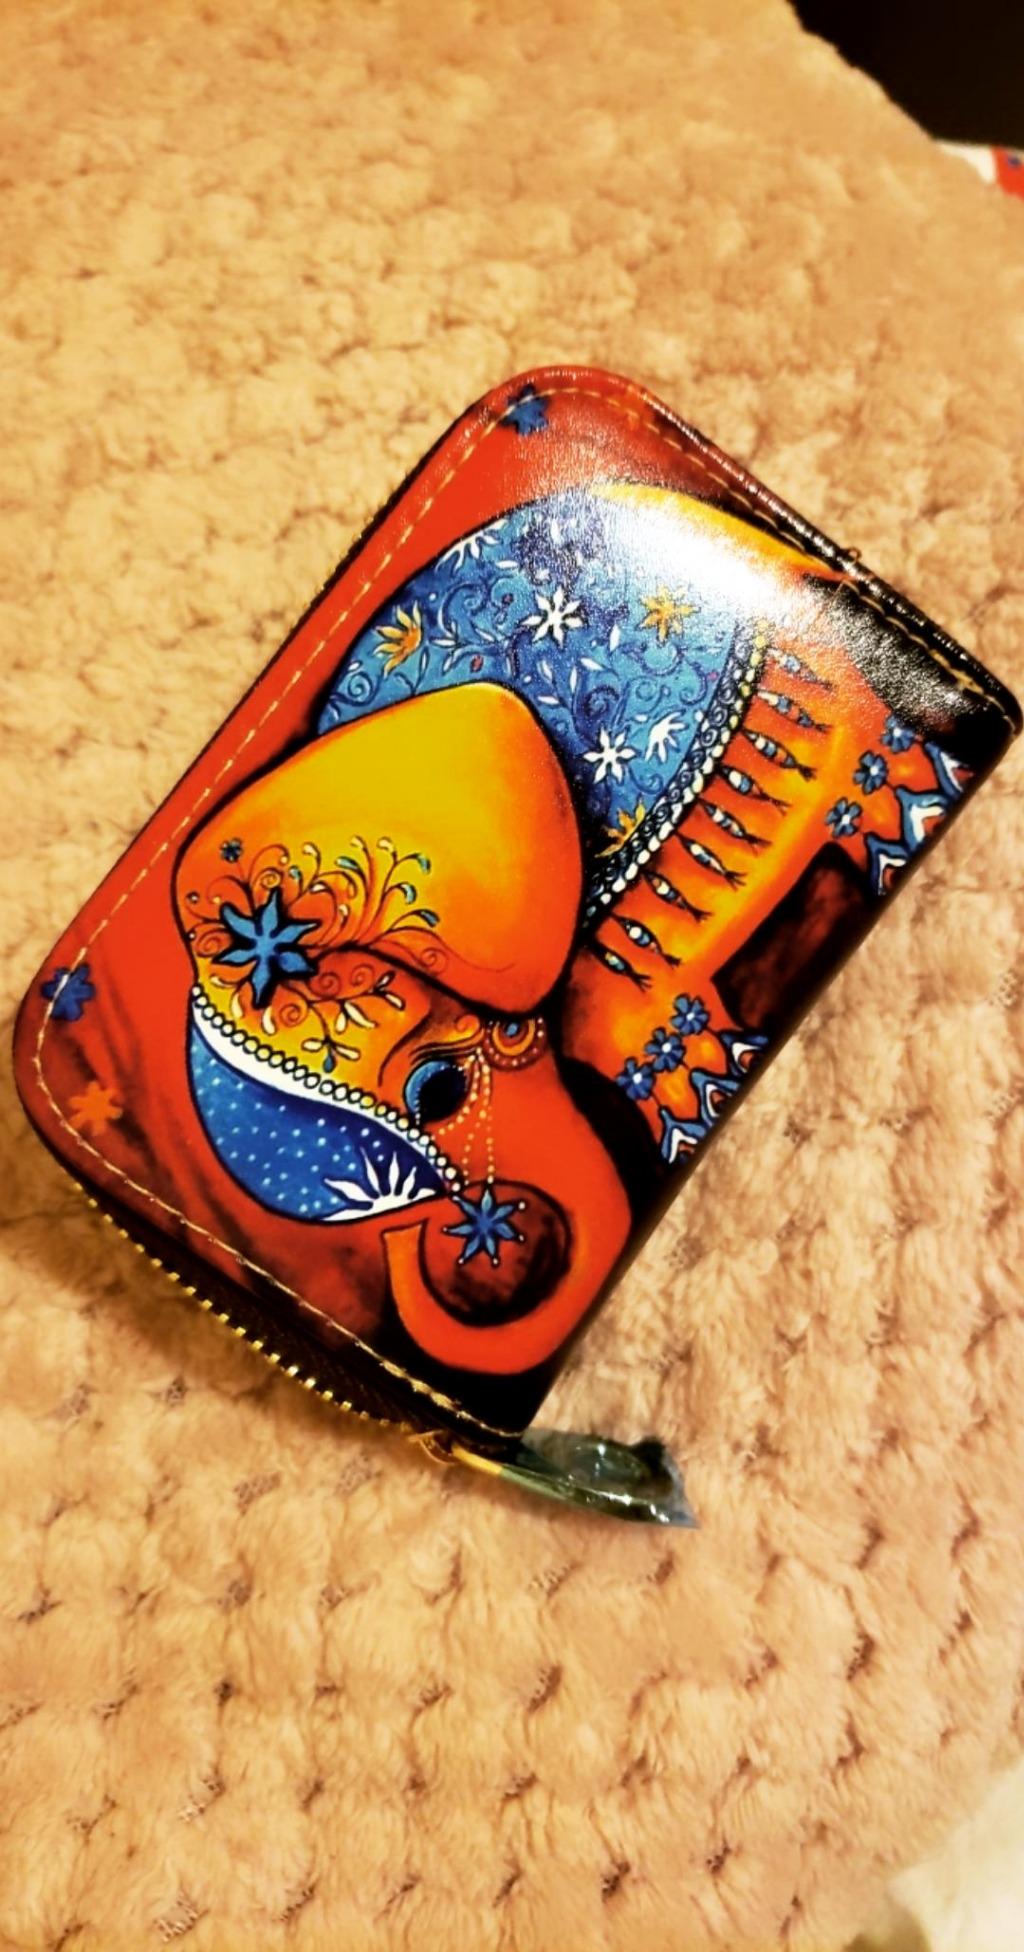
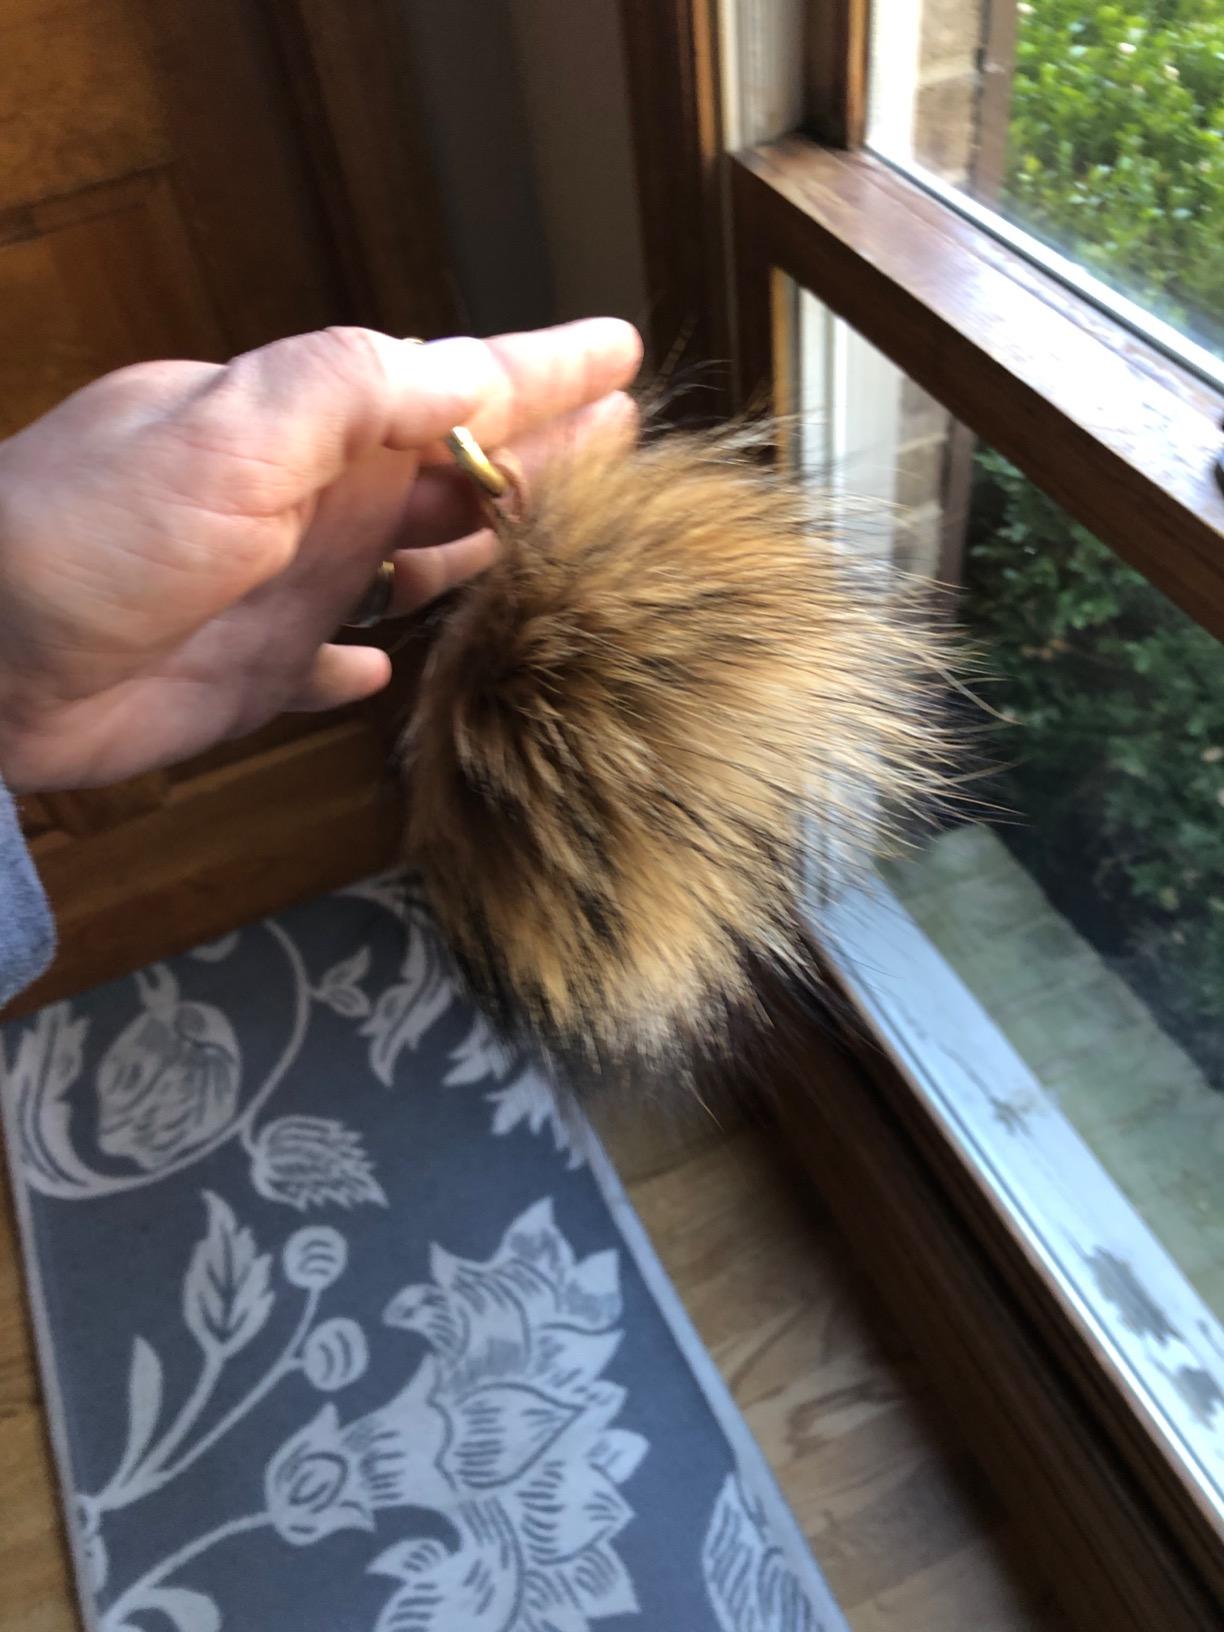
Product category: accessories_keychain
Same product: no